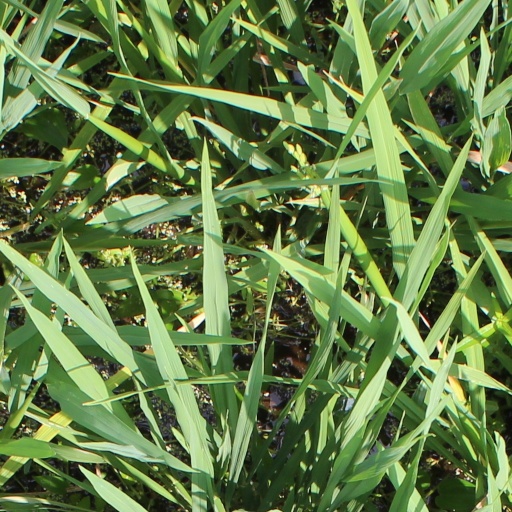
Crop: rice